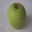
Label: apple